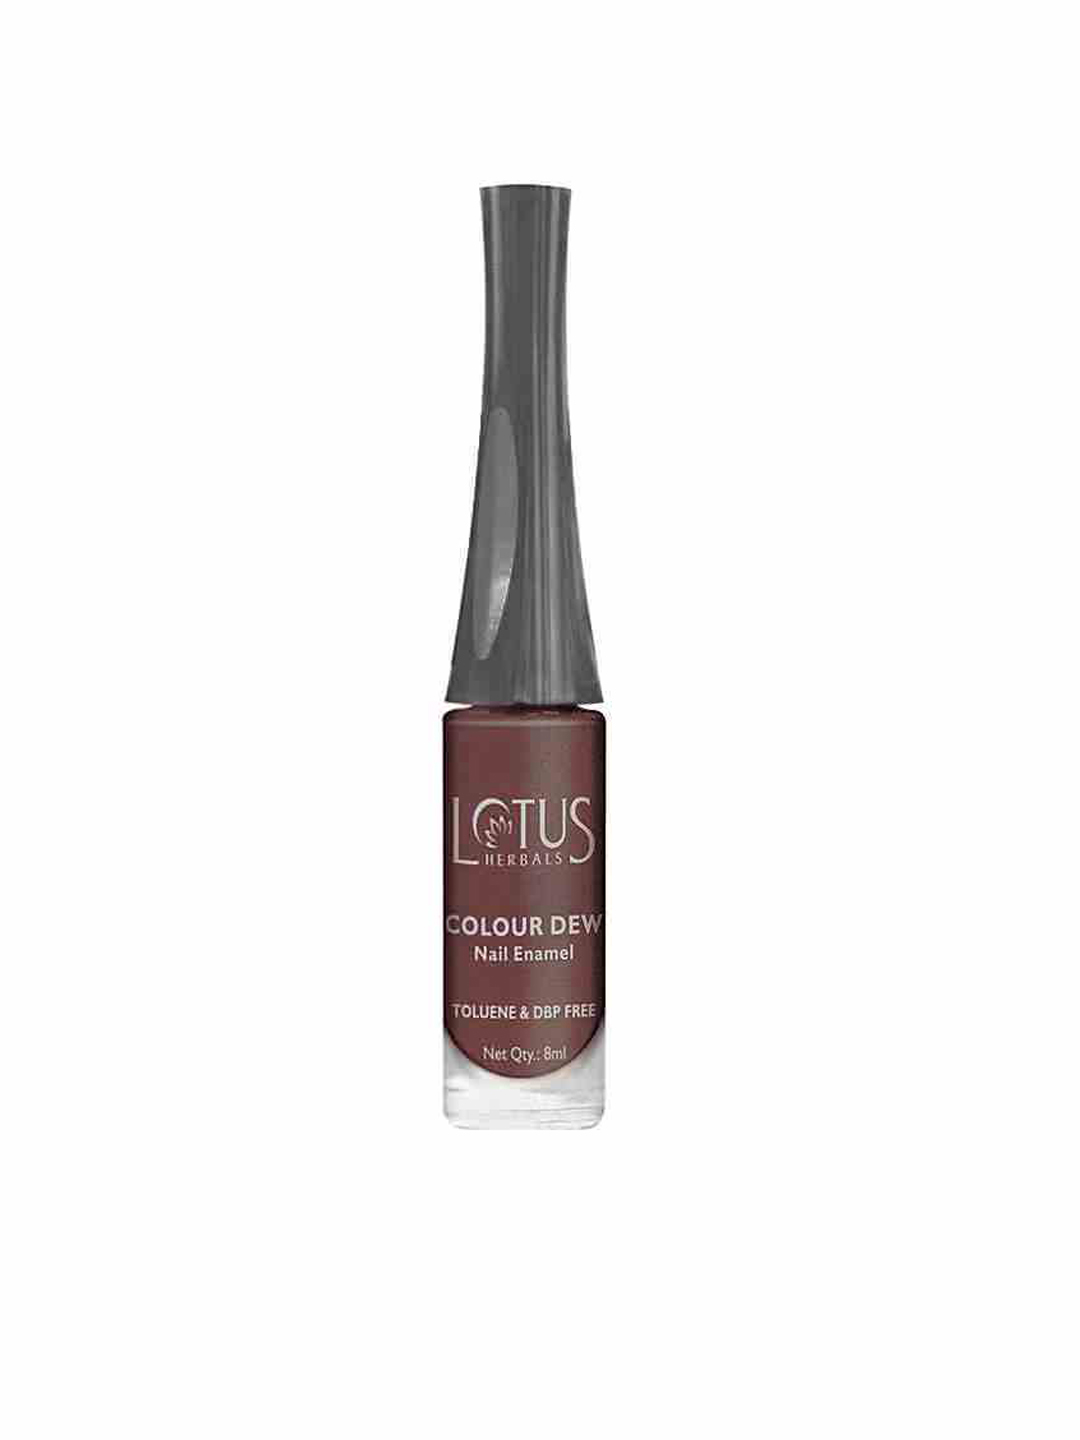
Lotus Herbals Colour Dew Dark Champagne Nail Polish 88
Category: Personal Care / Nails / Nail Polish
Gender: Women
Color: Brown
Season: Spring 2017
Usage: NA